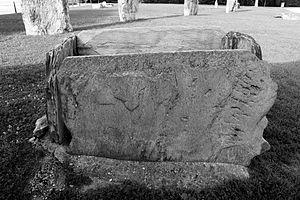
Suisse, canton du Valais, Sion, la ville